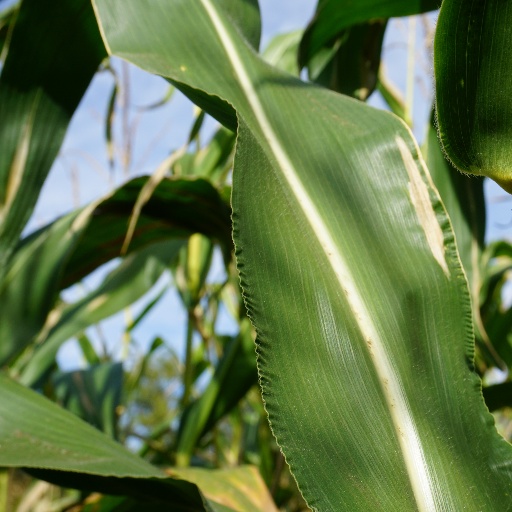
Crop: maize; corn